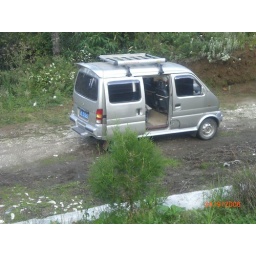
This is the crazy van that we went up the mountain road/river in